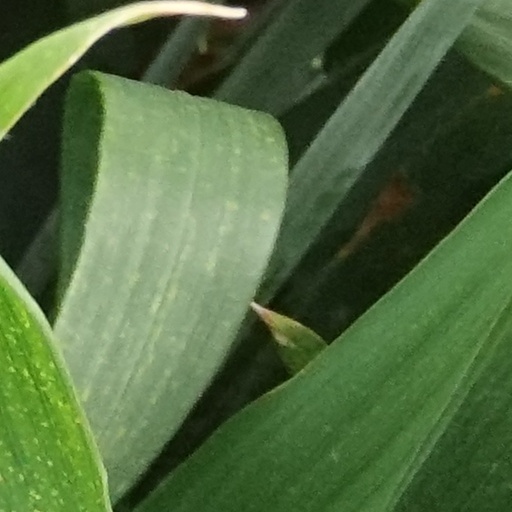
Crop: wheat